Joseph Smith Papyri

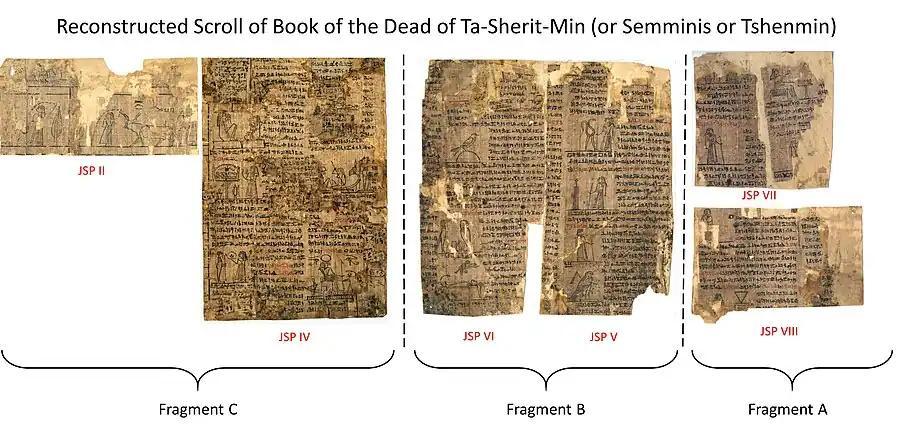

Papyri II, V–IX, and most of IV as "The "Book of the Dead" belong to the lady Ta-sherit-Min" (also Tshemmin, Semminis). Books of the Dead were used from around 1550 BCE to around 50 BCE. Like the "Breathing Permit", the "Book of the Dead" assisted the deceased in navigating the afterlife. Unlike the "Breathing Permit", the "Book of the Dead" was less standardized. Prospective deceased would pick and choose which spells (sometimes referred to as chapters) they wanted in their book to assist them, as such, there is a wide variance between different versions across its long history of use. While modern scholars have cataloged the spells, and given them numbers, these numbers are artificial and would have no meaning to ancient Egyptians.